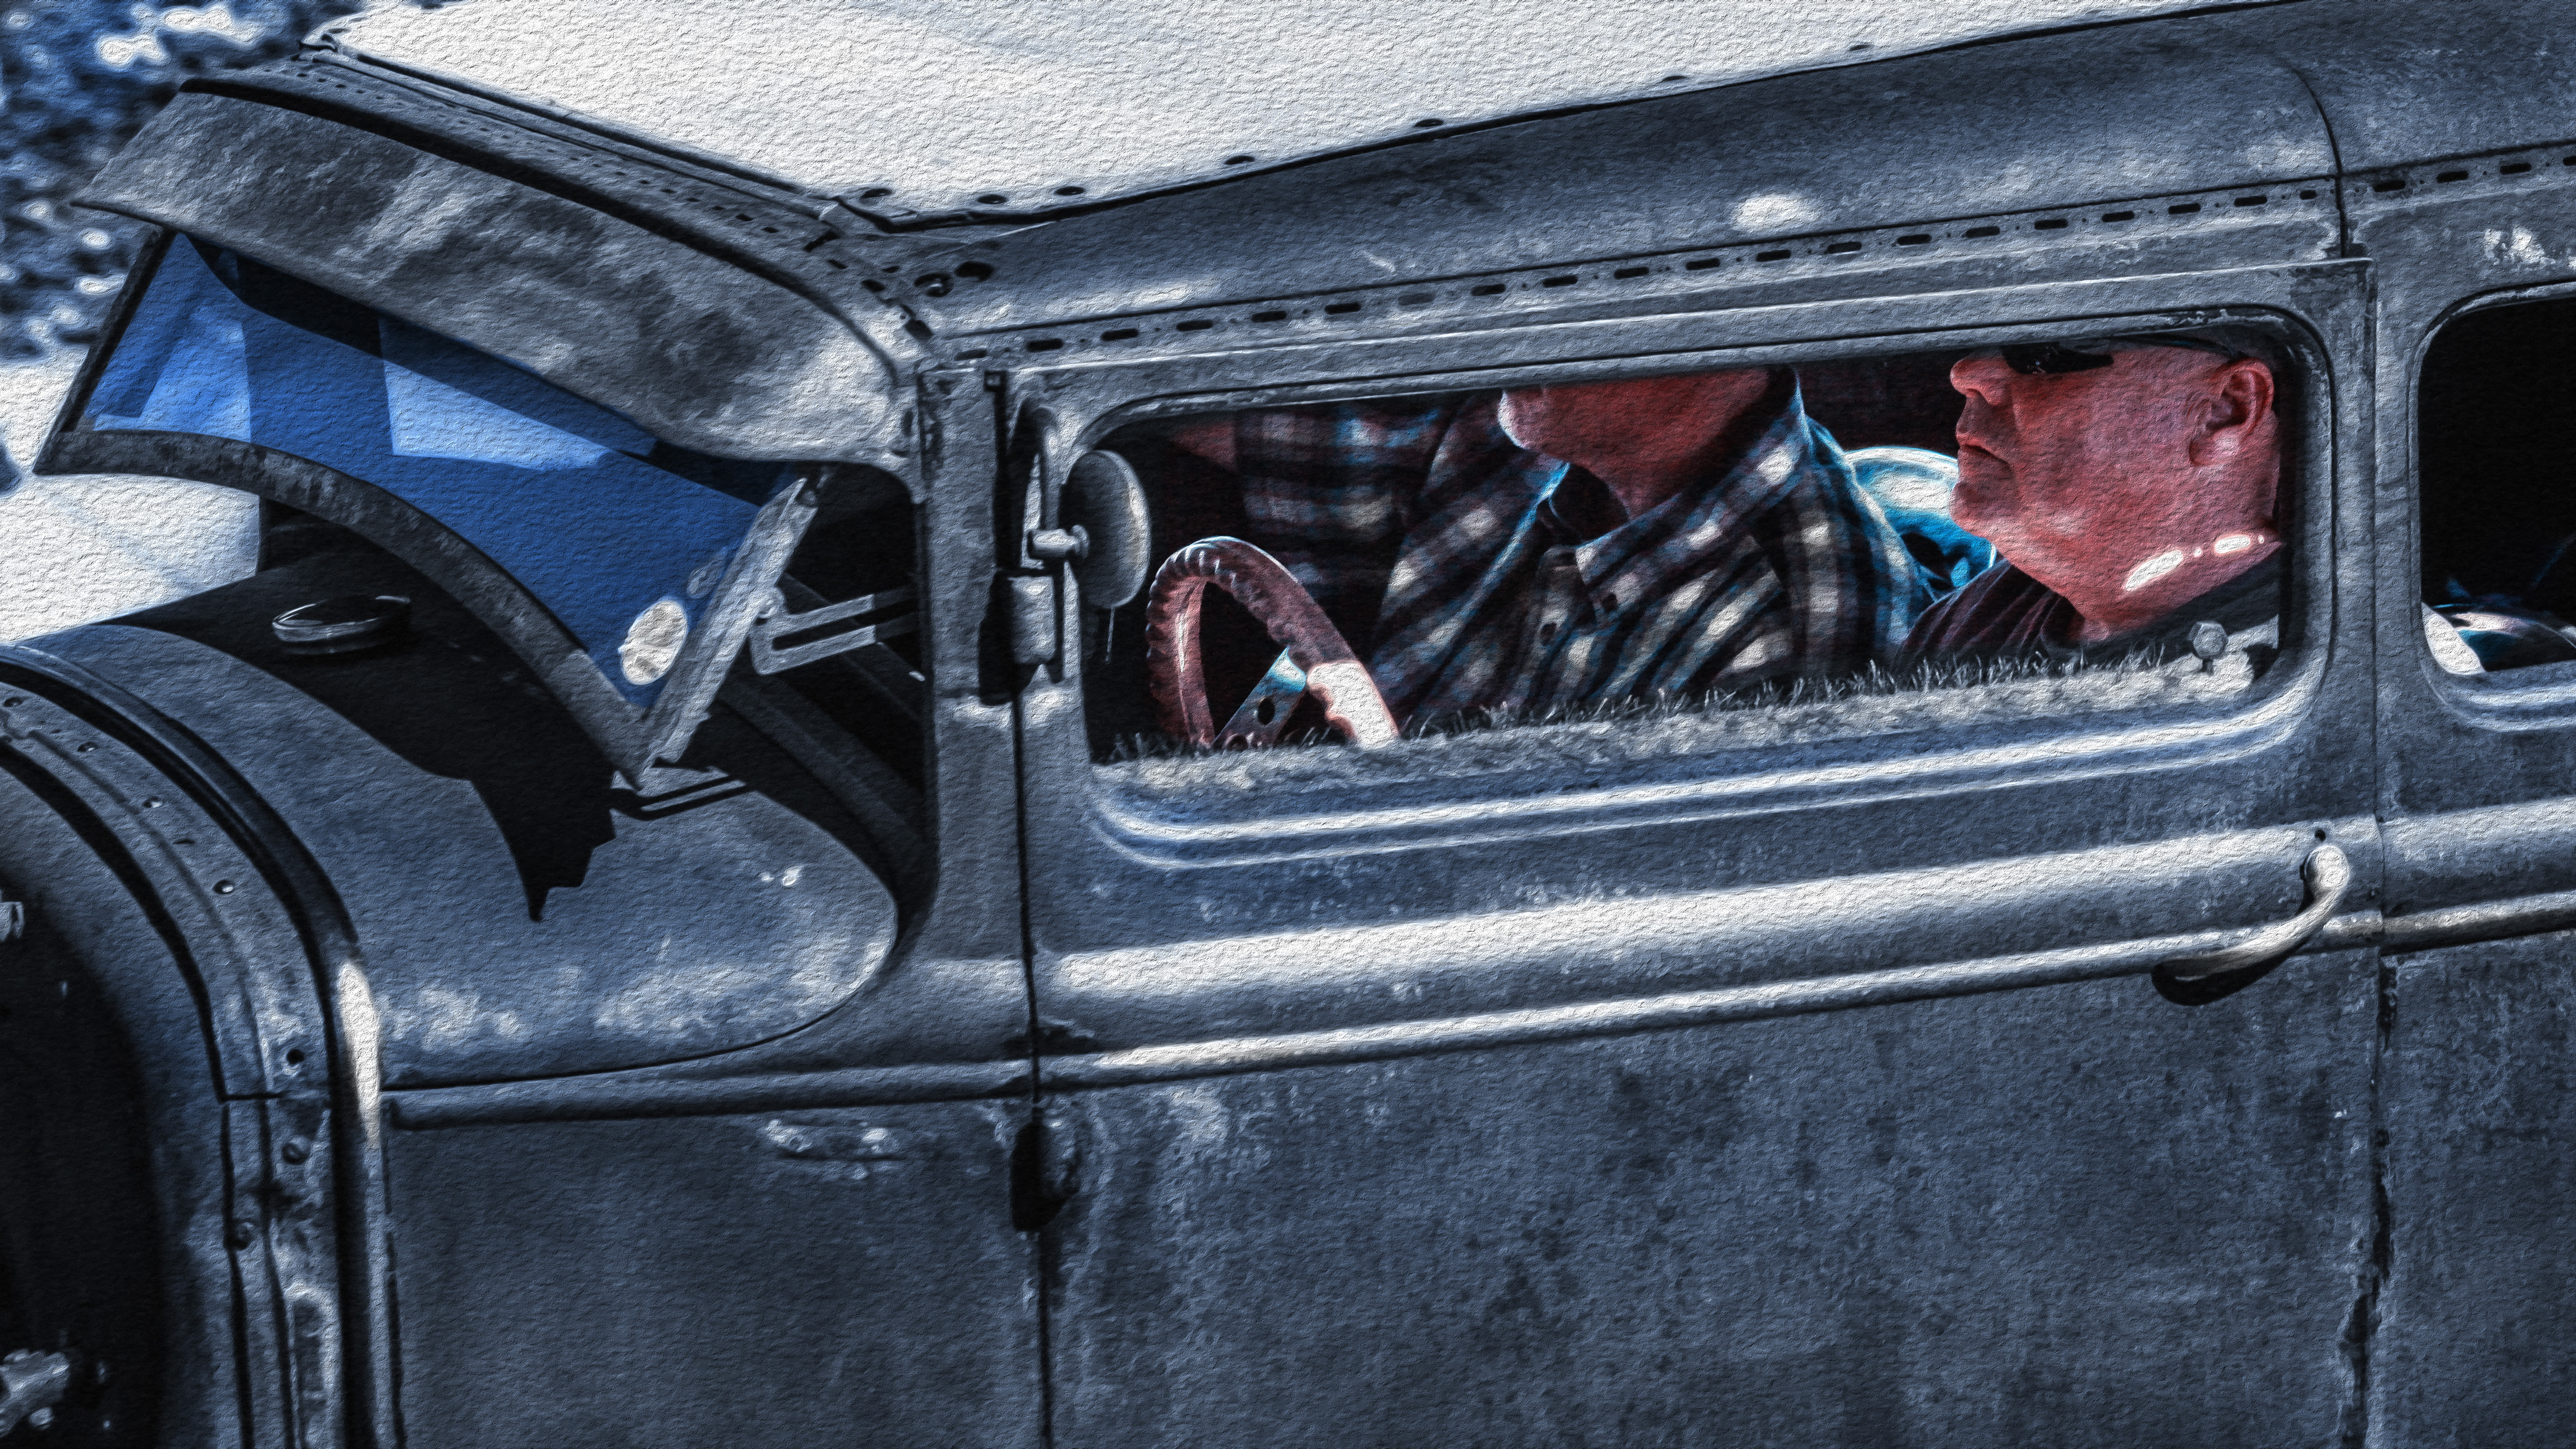
car, wheel, jeep, vehicle, tire, motor vehicle, vintage car, bumper, engine, classic, land vehicle, automobile make, automotive exterior, luxury vehicle